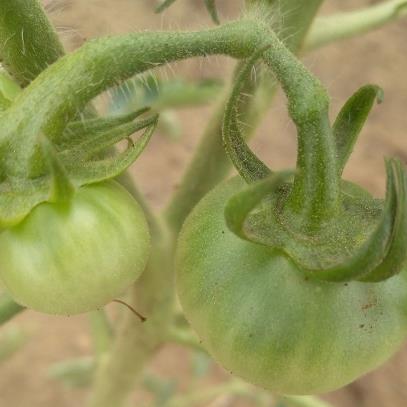
Crop: Tomato
Condition: healthy-fruit